Lyles-Gudmundson House

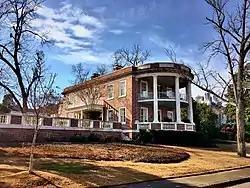

Lyles-Gudmundson House is a historic landmark home located in Columbia, South Carolina. It was built between 1918 and 1922, and is a two-story Classical Revival style brick dwelling. The home was a wedding gift for Evelyn Robertson Lyles, the daughter of Edwin Wales Robertson. A banker who is credited with much of Columbia's early twentieth century development, Robertson commissioned New York City architect James Brite to design his daughter's home as part of his Wales Garden neighborhood. Brite - a native North Carolinian who died in 1942 - was also the architect of The Braes in Glen Cove, New York and the famous Darlington Mansion near Mahwah, New Jersey.